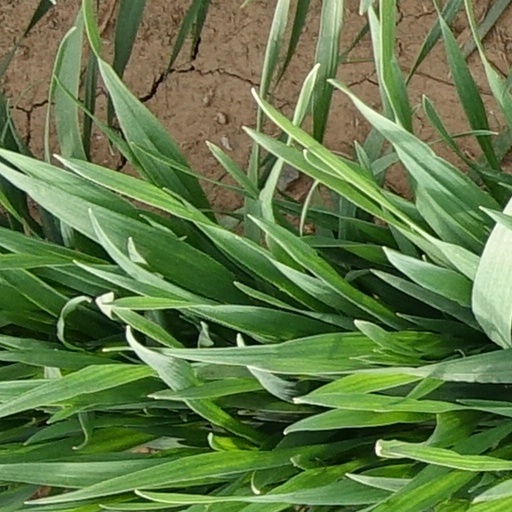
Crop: wheat